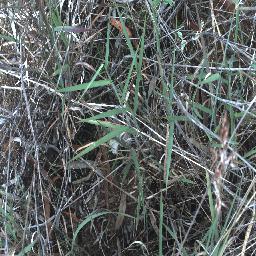
Label: negative